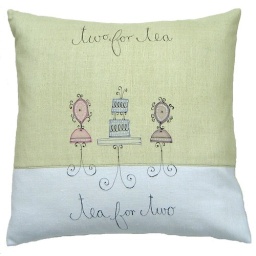
Made in silk this cushion is freehand embroidered by myself with two chairs and a table with a cake on!